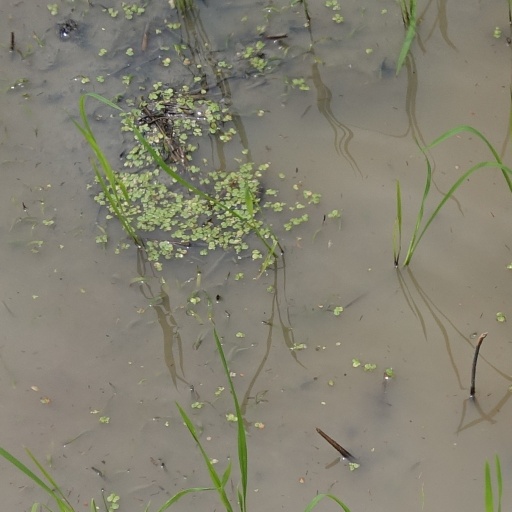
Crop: rice